Barry Glassman

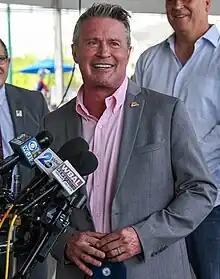
Glassman in 2021

Barry Glassman (born March 24, 1962) is an American politician who served as the 7th county executive of Harford County, Maryland, from 2014 to 2022. He was previously a member of the Maryland State Senate, representing District 35 in Harford County, Maryland; he was appointed in 2008 to fill a vacancy, and subsequently was re-elected to the position in 2010. Glassman was originally elected to the Maryland House of Delegates, District 35A in 1998, along with Joanne S. Parrott, defeating incumbent Michael G. Comeau and winning the seat left vacant by James M. Harkins, who was elected as Harford County Executive. He was the Republican nominee for Comptroller of Maryland in the 2022 election, which he lost to state delegate Brooke Lierman.